Tropical cyclones in 2010

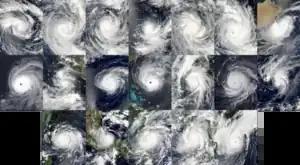
Satellite photos of the 19 tropical cyclones worldwide that reached at least Category 3 on the Saffir–Simpson scale during 2010, from Edzani in January to Chaba in October. Among them, Megi (center image on the final row) was the most intense, with a minimum central pressure of 885 hPa.

2010 was considered as one of the least active years for tropical cyclones on record, with only 64 named systems forming. During the year, tropical cyclones formed within seven different tropical cyclone basins, located within various parts of the Atlantic, Pacific and Indian Oceans. During the year, a total of 111 tropical cyclones developed, with 64 of them being named by either a Regional Specialized Meteorological Center (RSMC) or a Tropical Cyclone Warning Center (TCWC). The most active basin was the North Atlantic, which documented 19 named systems, while the North Indian Ocean, despite only amounting to five named systems, was its basin's most active since 1998. Conversely, both the West Pacific typhoon and East Pacific hurricane seasons experienced the fewest cyclones reaching tropical storm intensity in recorded history, numbering 14 and 8, respectively. Activity across the southern hemisphere's three basins—South-West Indian, Australian, and South Pacific—was spread evenly, with each region recording 7 named storms apiece. The southern hemisphere's strongest tropical cyclone was Cyclone Edzani, which bottomed out with a barometric pressure of 910 mbar (hPa) in the South-West Indian Ocean. Nineteen Category 3 tropical cyclones formed, including four Category 5 tropical cyclones in the year. The accumulated cyclone energy (ACE) index for the 2010 (seven basins combined), as calculated by Colorado State University was 573.8 units.